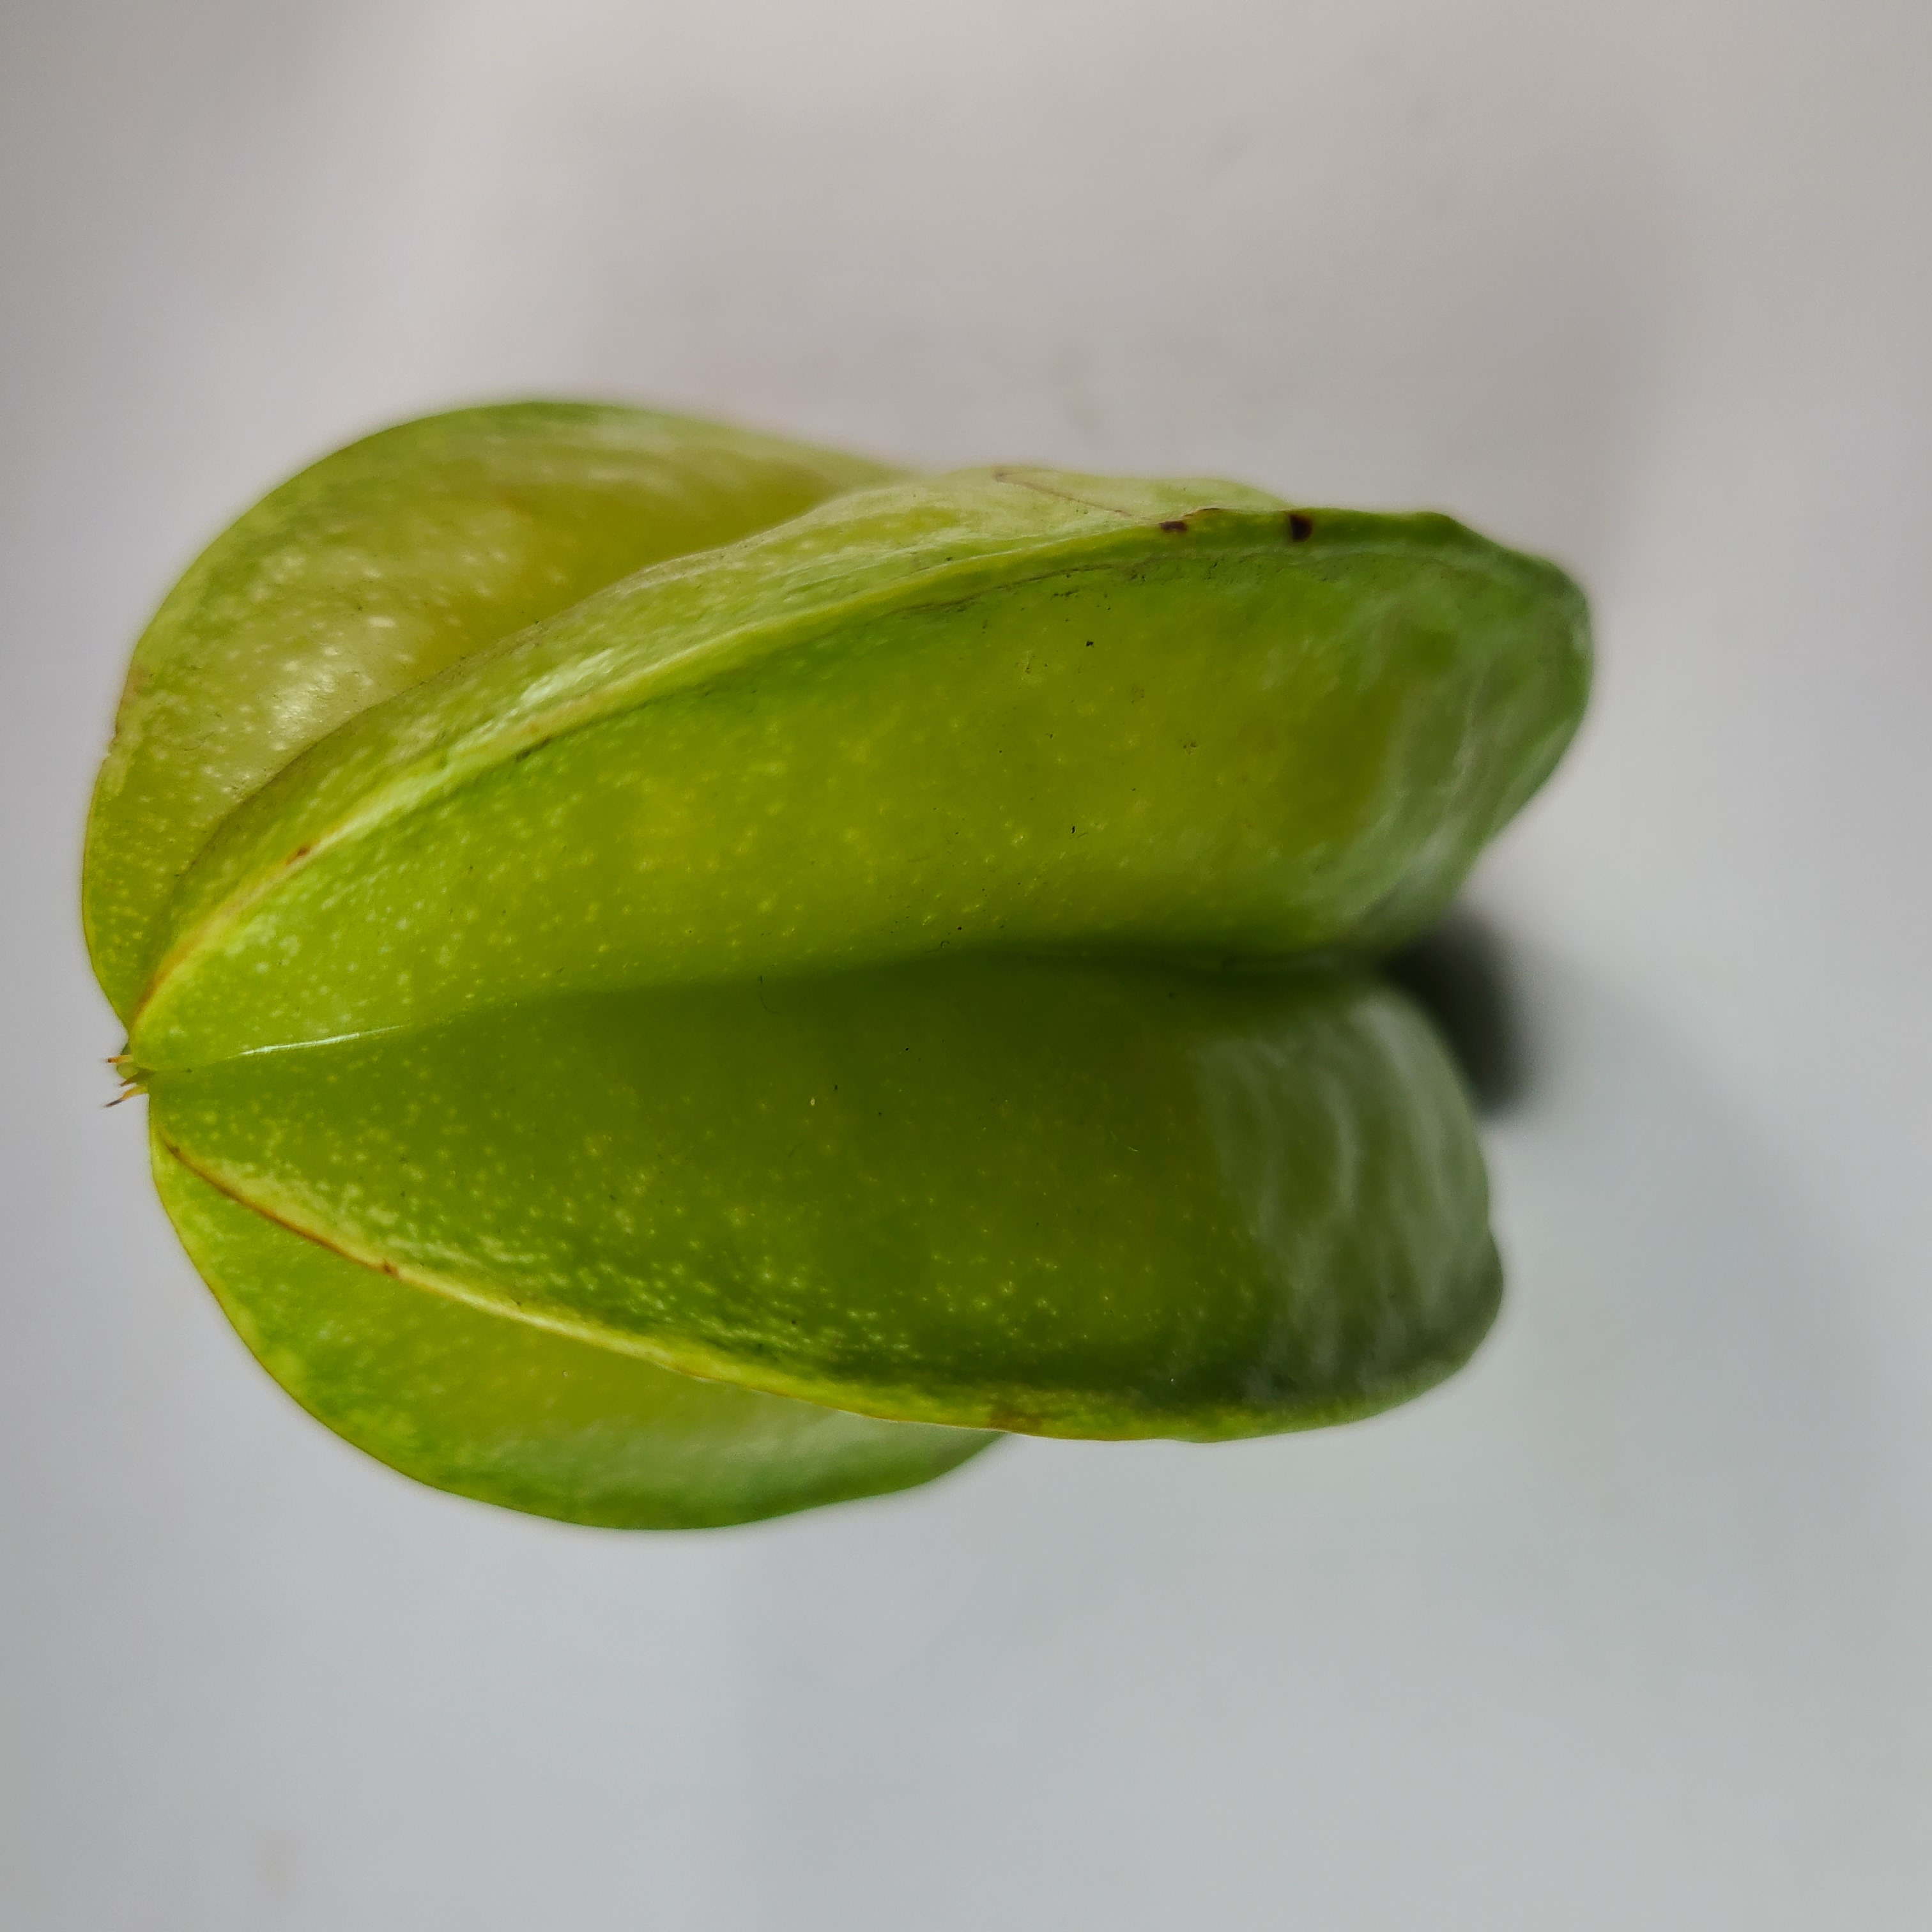
Label: Healthy Fruits